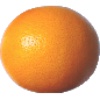
Label: pink_grapefruit